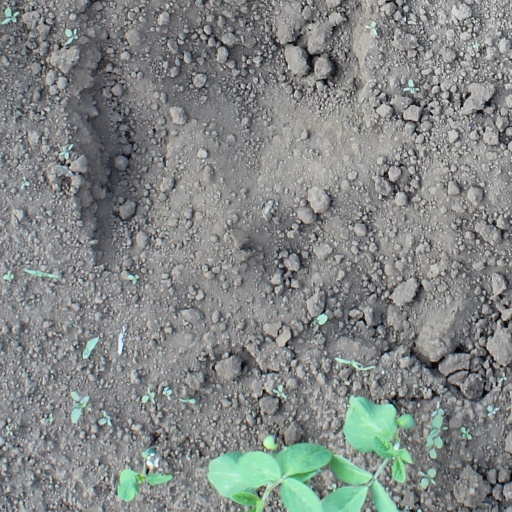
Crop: soybean